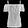
Label: Shirt